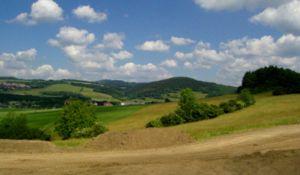
Auengrund est une commune allemande indépendante de Thuringe située dans l'arrondissement de Hildburghausen. La commune été formée en 1996 par la réunion de six anciennes communes.